2020 Treviso Open

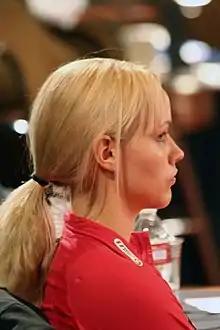
Austria's Jasmin Ouschan won the women's event.

There were 211 entrants into the men's event, which began with a double-elimination round. Having been defeated by Tobias Bongers, Chris Melling was eliminated from the competition after a 8–9 loss to Thorsten Hohmann. Former European Pool Championships winner Fabio Petroni lost in his opening round 6–9 to Wilhelm Georg, but qualified for the main stages. In the loser's qualification round, Ruslan Chinakhov and Mark Gray were both defeated, by Mieszko Fortuński and Sergei Luzker.